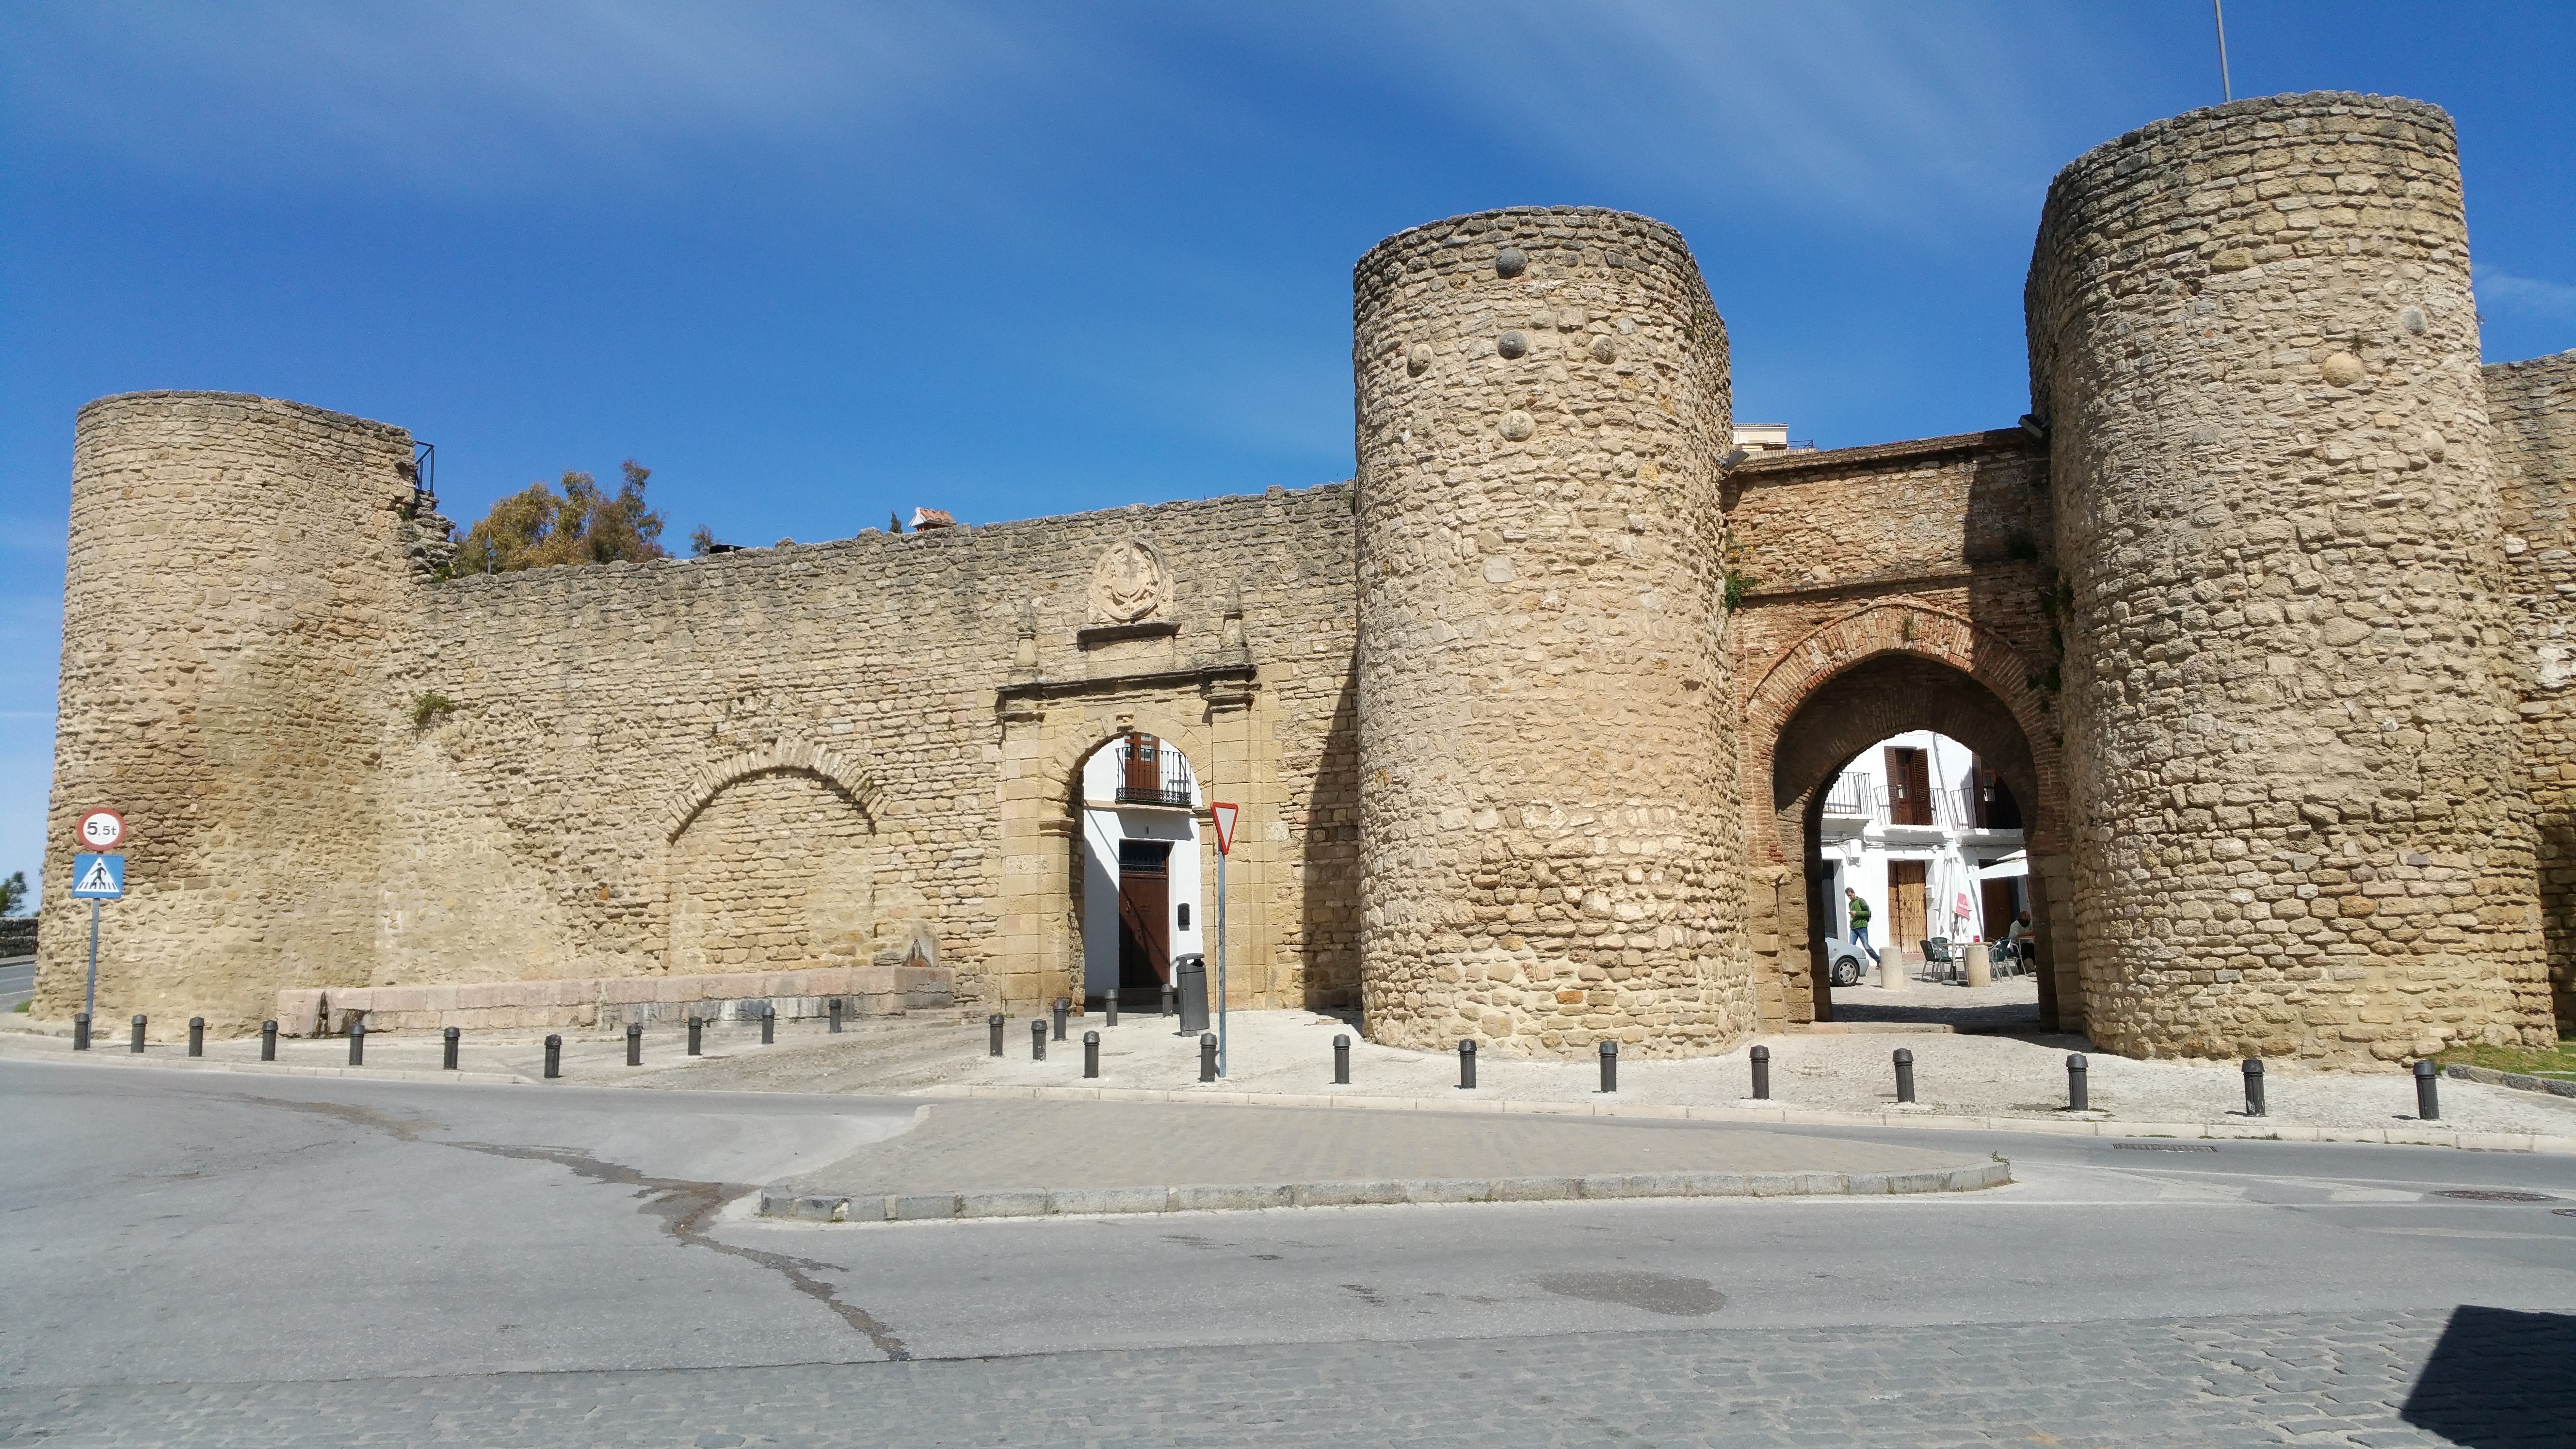
building, chateau, castle, fortification, place of worship, medieval, ruins, monastery, puerta, ronda, puerta de almoc bar, ronda gates, puerta almocabar, almocabar, historic site, ancient history